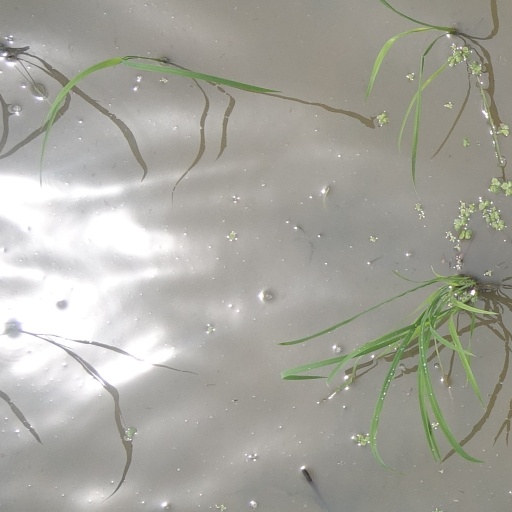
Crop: rice